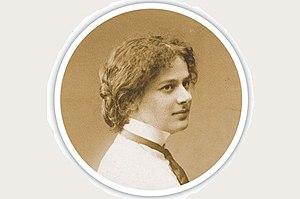
Nadeschda Gernet ou Nadezhda Gernet, née le 18 avril 1877 et morte le 1ᵉʳ avril 1943, est une mathématicienne russe. Elle est la deuxième femme à obtenir un doctorat en Russie. Elle élargit le calcul variationnel et elle est la première à y inclure le calcul des inégalités.